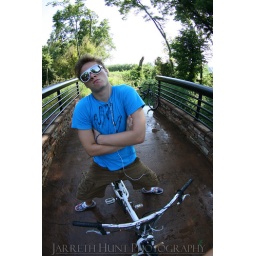
taken on the beautiful bike trails near my house :D